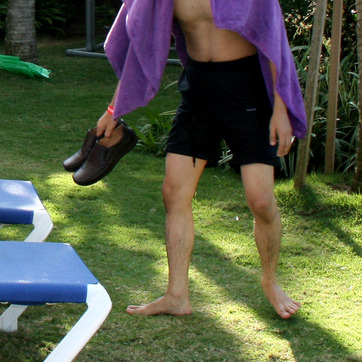
Material: skin